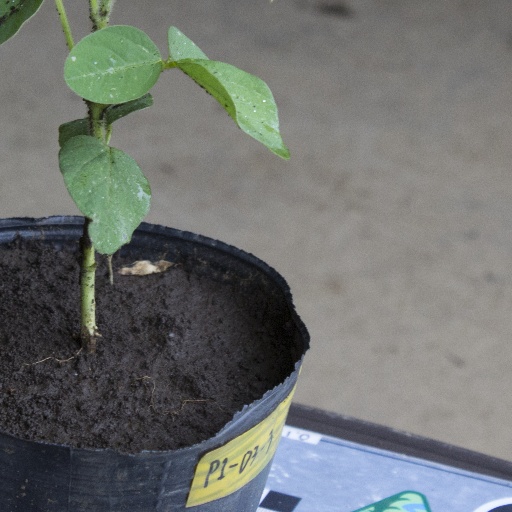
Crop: soybean